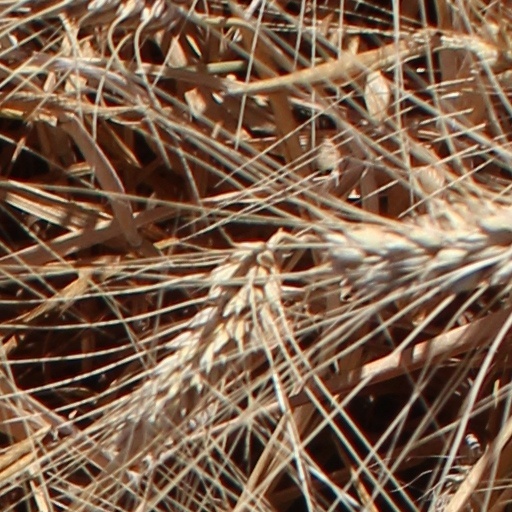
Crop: wheat